Josephine Abercrombie

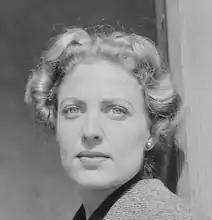

Josephine Avalona Abercrombie (January 15, 1926 – January 5, 2022) was an American horsewoman, businesswoman, boxing promoter, philanthropist, and founder of The Lexington School in Lexington, Kentucky.